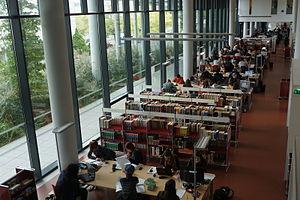
Centre de Ressources des Langues - Université Toulouse Le Mirail
Un centre de ressources en langues propose des ressources variées pour l'apprentissage des langues. Les étudiants viennent y travailler selon leurs objectifs et ceux de l'institution. Ils font partie d'un groupe constitué dans leur discipline, sans critère de niveau, qu'un enseignant encadre dans un créneau horaire fixe. Cet accès fixe peut être complété par un accès libre dans des créneaux prévus à cet effet. Un CRL comprend cinq espaces de travail : un espace « audio » pour l'écoute de CD, un espace vidéo, un espace informatique, avec CD-ROM, logiciels et Internet, un espace réservé aux supports écrits et un espace conversation dédié à l'expression orale.
Une bibliothèque est le lieu où est conservée et lue une collection organisée de livres. Il existe des bibliothèques privées et des bibliothèques publiques. Les bibliothèques proposent souvent d'autres documents ainsi que des accès à internet et sont parfois appelées médiathèques ou informathèques.
L’université Toulouse II Jean Jaurès, qui s'appelait jusqu'en 2014 université de Toulouse-II-Le Mirail, est l'une des trois universités de Toulouse. Son campus principal se situe dans le quartier du Mirail, à Toulouse.